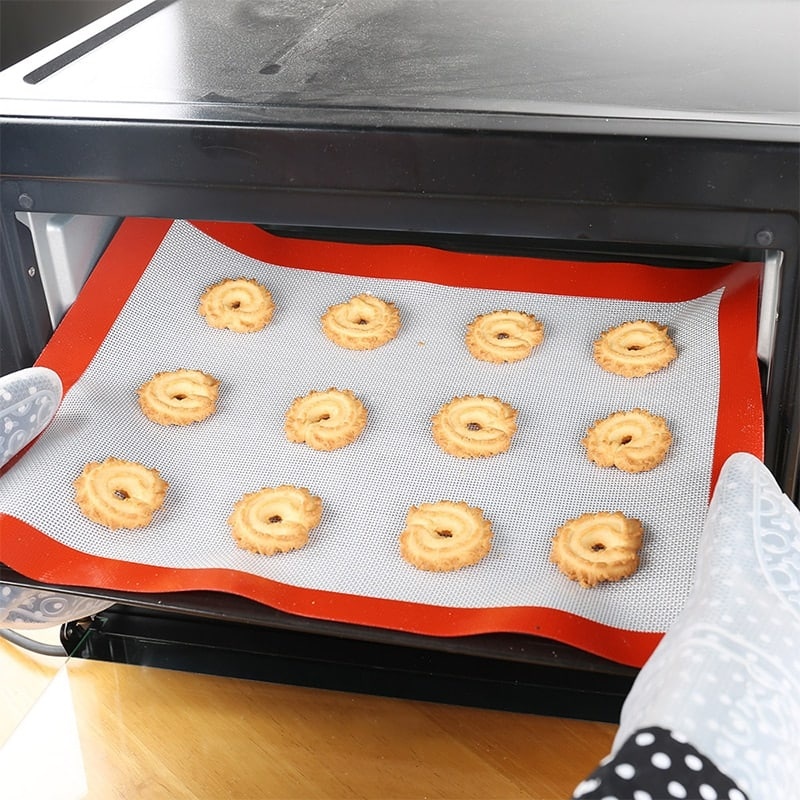
Non Stick High Temperature Resistant Baking Mat
Item Type: Baking Mat Material: Silicone Color: Red / White Weight: 120 g / 0.26 lbs Package Includes: 1 x Baking Mat
Brand: Wnkrs
Category: Home & Garden > Kitchen & Dining > Cookware & Bakeware > Bakeware Accessories > Baking Mats & Liners